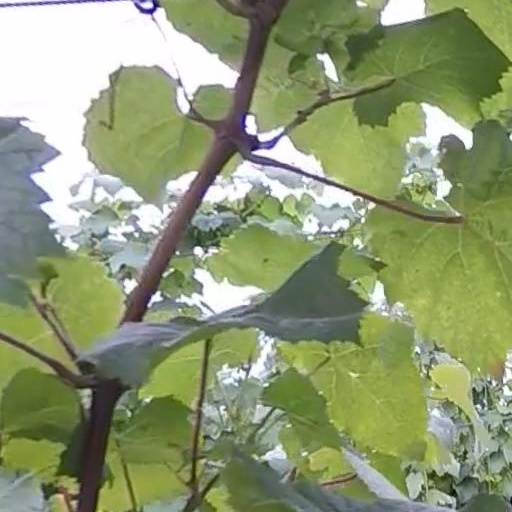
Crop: grape